Joachim von Blumenthal

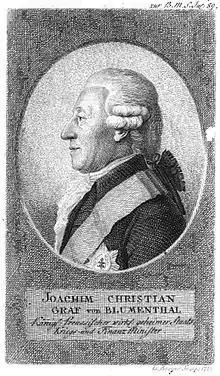
Joachim Christian von Blumenthal, Prussian War and Treasury Minister until his death in 1800

Joachim Christian, Count von Blumenthal (6 December 1720 in Quackenburg – 17 March 1800 in Berlin) succeeded his uncle Ludwig von Blumenthal as President of the Prussian General War and Finance Directory (effectively Minister War and Finance) of Prussia and remained so until the time of the Napoleonic Wars.